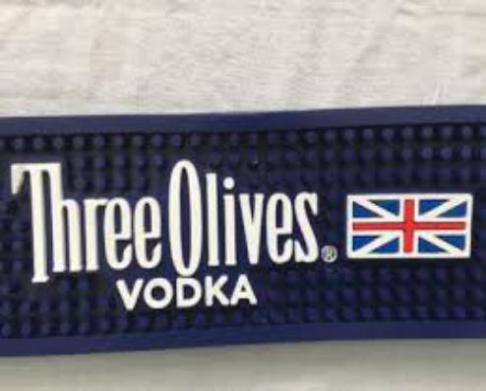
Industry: Food